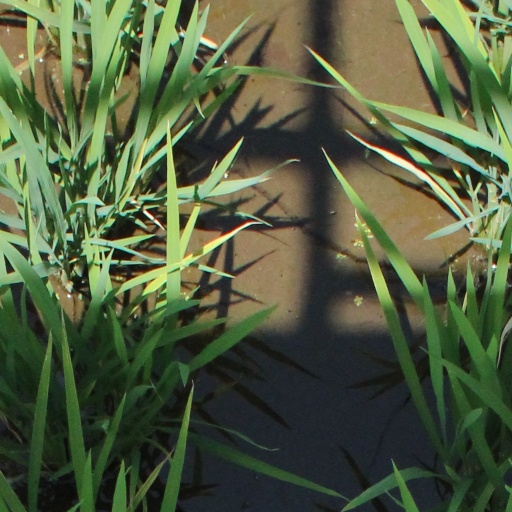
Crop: rice